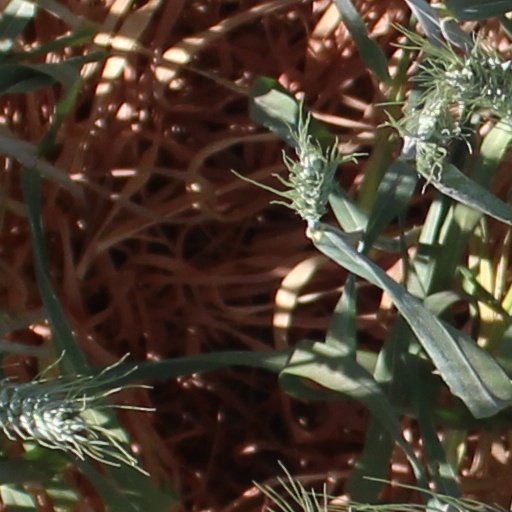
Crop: wheat